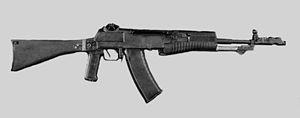
Le Avtomat Nikonova ou Nikonov AN-94 « Abakan » est un fusil d'assaut en service limité dans l'armée russe. Il fut créé par Guennadi Nikonov travaillant dans la fabrique Izhmash au début des années 1990.